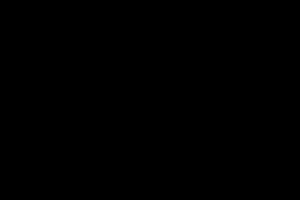
Les tropes sont des propriétés particulières qui, en métaphysique analytique, sont considérées comme les constituants des objets du monde. Ils s'opposent directement aux universaux qui sont censés être des propriétés que plusieurs choses peuvent partager, comme le rouge de ce coquelicot et le rouge de la cape de Dracula. Le terme est tiré du grec τρόπος et du latin tropus, et désigne à l'origine une manière d'être.
La métaphysique analytique est une branche de la philosophie analytique qui se propose d'étudier le monde, les choses ou les processus en tant qu'ils existent indépendamment de l’expérience sensible que nous en avons, ou de la représentation que nous nous en faisons. Son origine récente, que l'on peut approximativement situer au milieu du XXᵉ siècle, est associée à une renaissance des questions ontologiques et métaphysiques au sein de la philosophie analytique, après son « tournant linguistique ». On parle ainsi parfois de tournant ontologique pour caractériser cette renaissance, qui correspond moins à un rejet des perspectives philosophiques et analytiques sur le langage et l'esprit qu'à une réapparition de questions portant sur la structure du monde, la nature et le nombre des abstractions dont on peut supposer l'existence, la nature de l'esprit et de son interaction avec le monde, ainsi que sur d'autres sujets philosophiques traditionnels concernant la réalité.